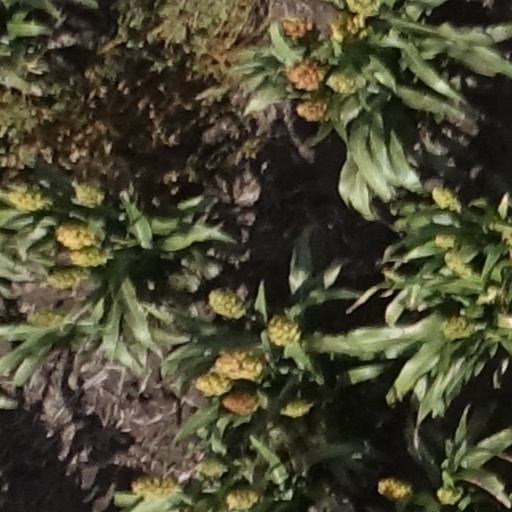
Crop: sorghum